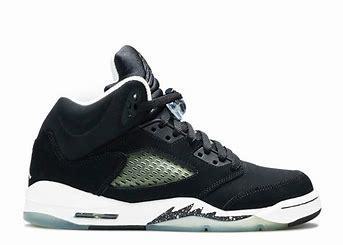
Brand: Jordan
Model: 5 Retro